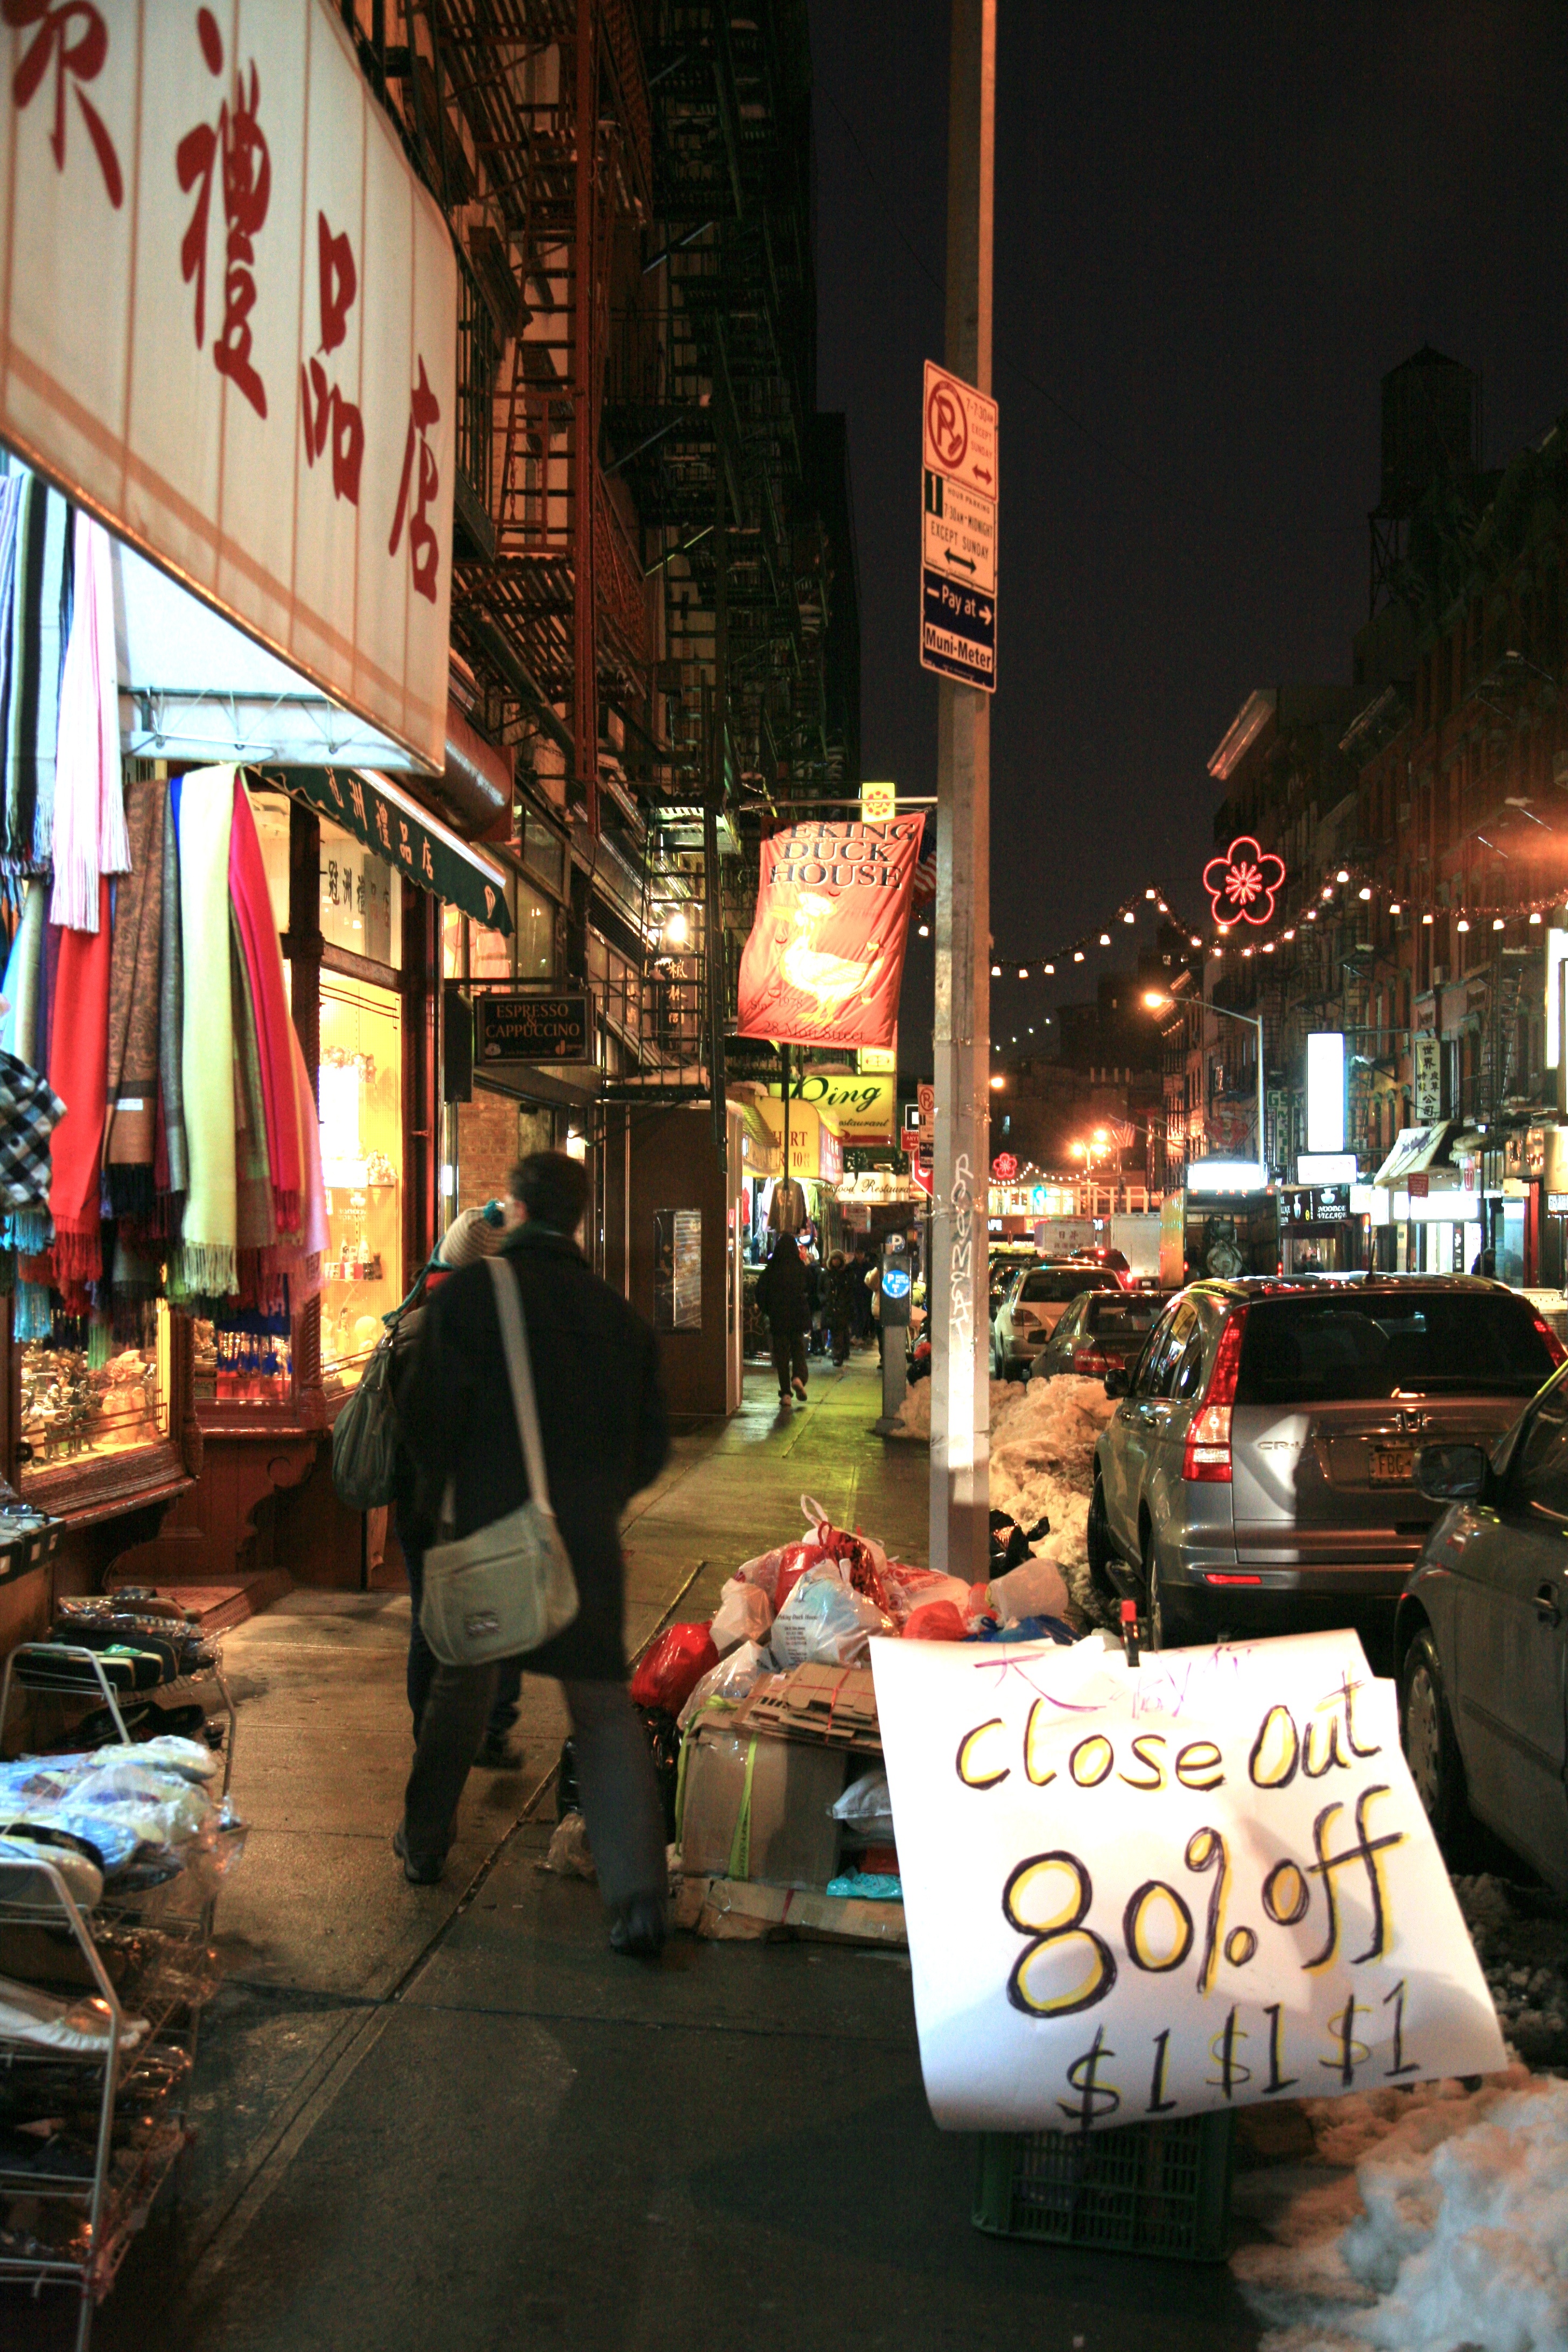
road, street, night, town, restaurant, city, manhattan, downtown, travel, food, nyc, market, shopping, public space, newyork, infrastructure, newyorkcity, ny, chinatown, urban area, human settlement